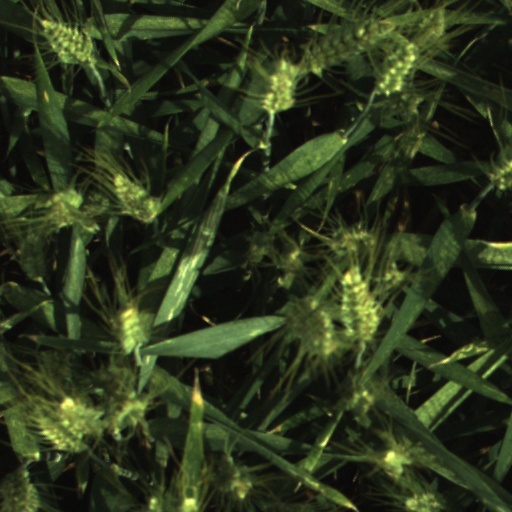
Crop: wheat